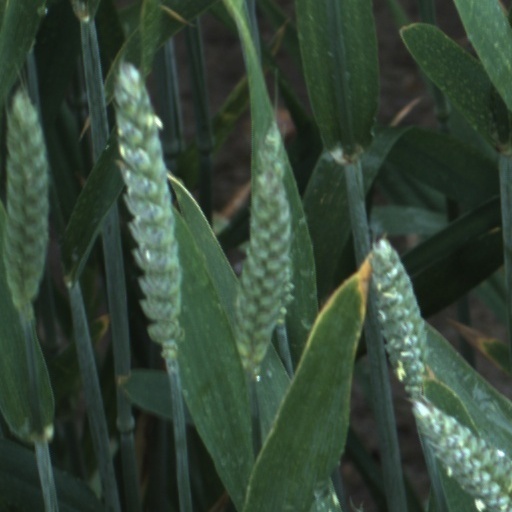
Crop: wheat